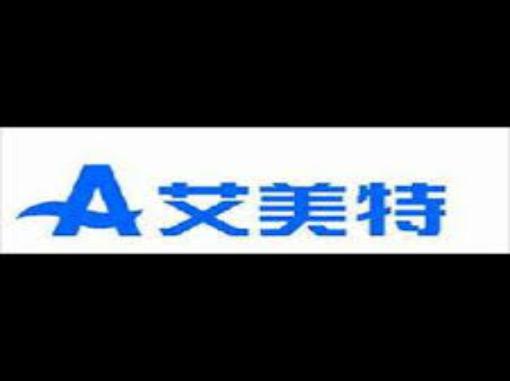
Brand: airmate
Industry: Electronic